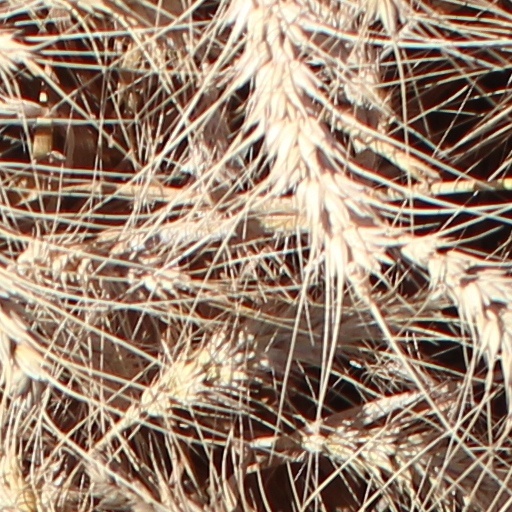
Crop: wheat